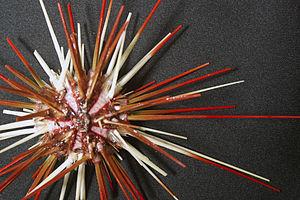
Oursin du genre Coelopluerus collecté en grande profondeur en Atlantique nord.
Coelopleurus est un genre d’oursins de la famille des Arbaciidae. Ce sont des oursins d'eaux profondes pourvus de piquants très longs et de couleurs étonnamment vives.
Les Echinacea forment un super-ordre d'oursins au sein de l'infra-classe des Carinacea.
Coelopleurus floridianus est une espèce d’oursin de la famille des Arbaciidae.